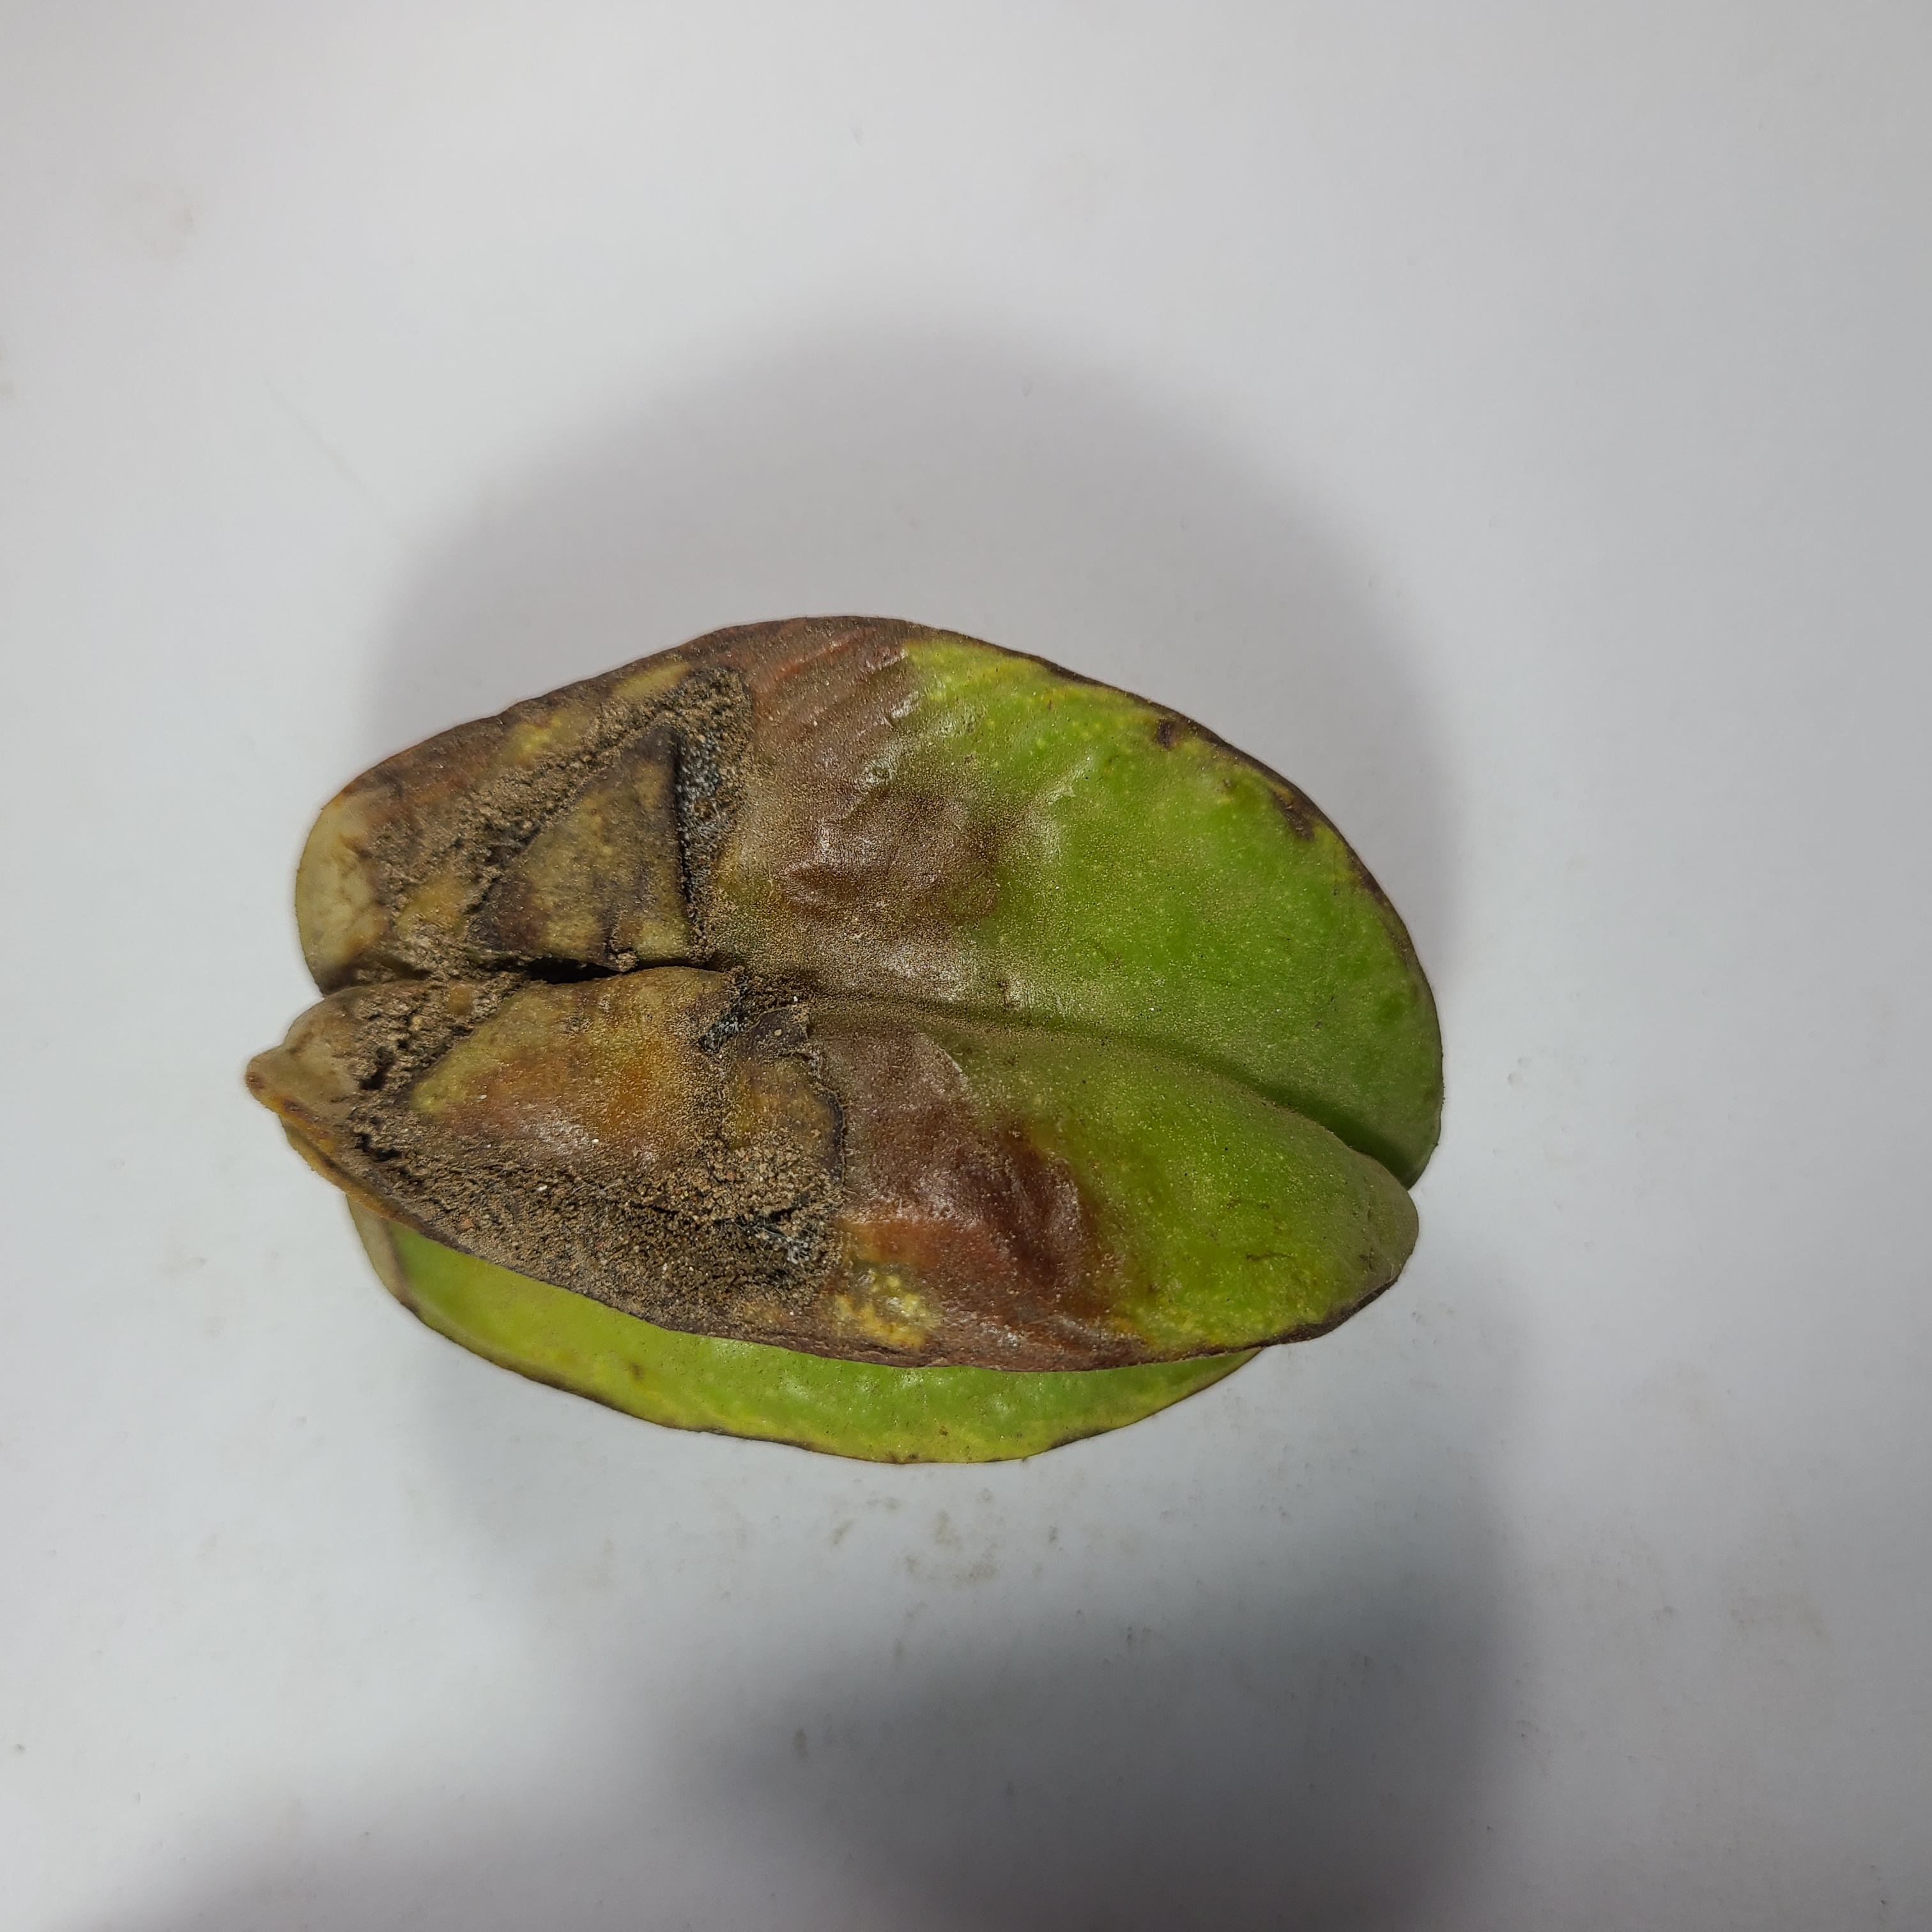
Label: Unhealthy Fruits